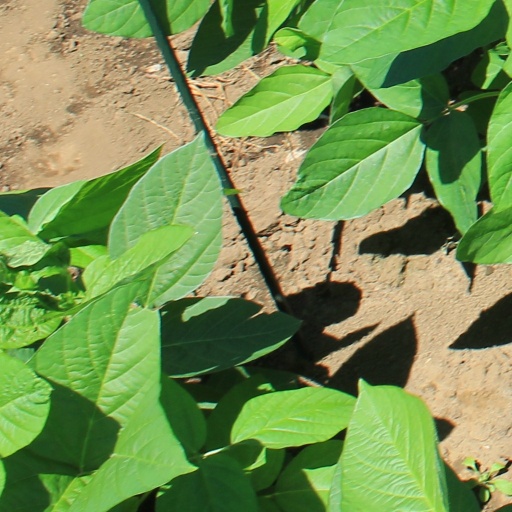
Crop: soybean